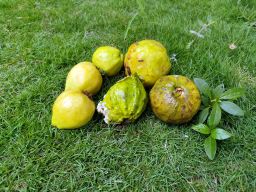
Fruit: Guava
Quality: Mixed